List of cathedrals in Switzerland

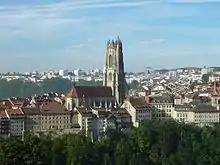
Cathedral of St Nicholas in Fribourg

Cathedrals of the Catholic Church in Switzerland: